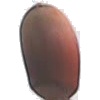
Label: Hazelnut 1